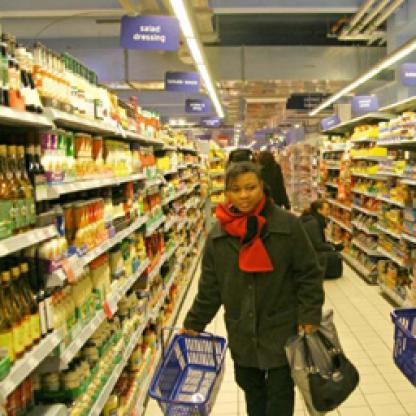
Scene: Indoor